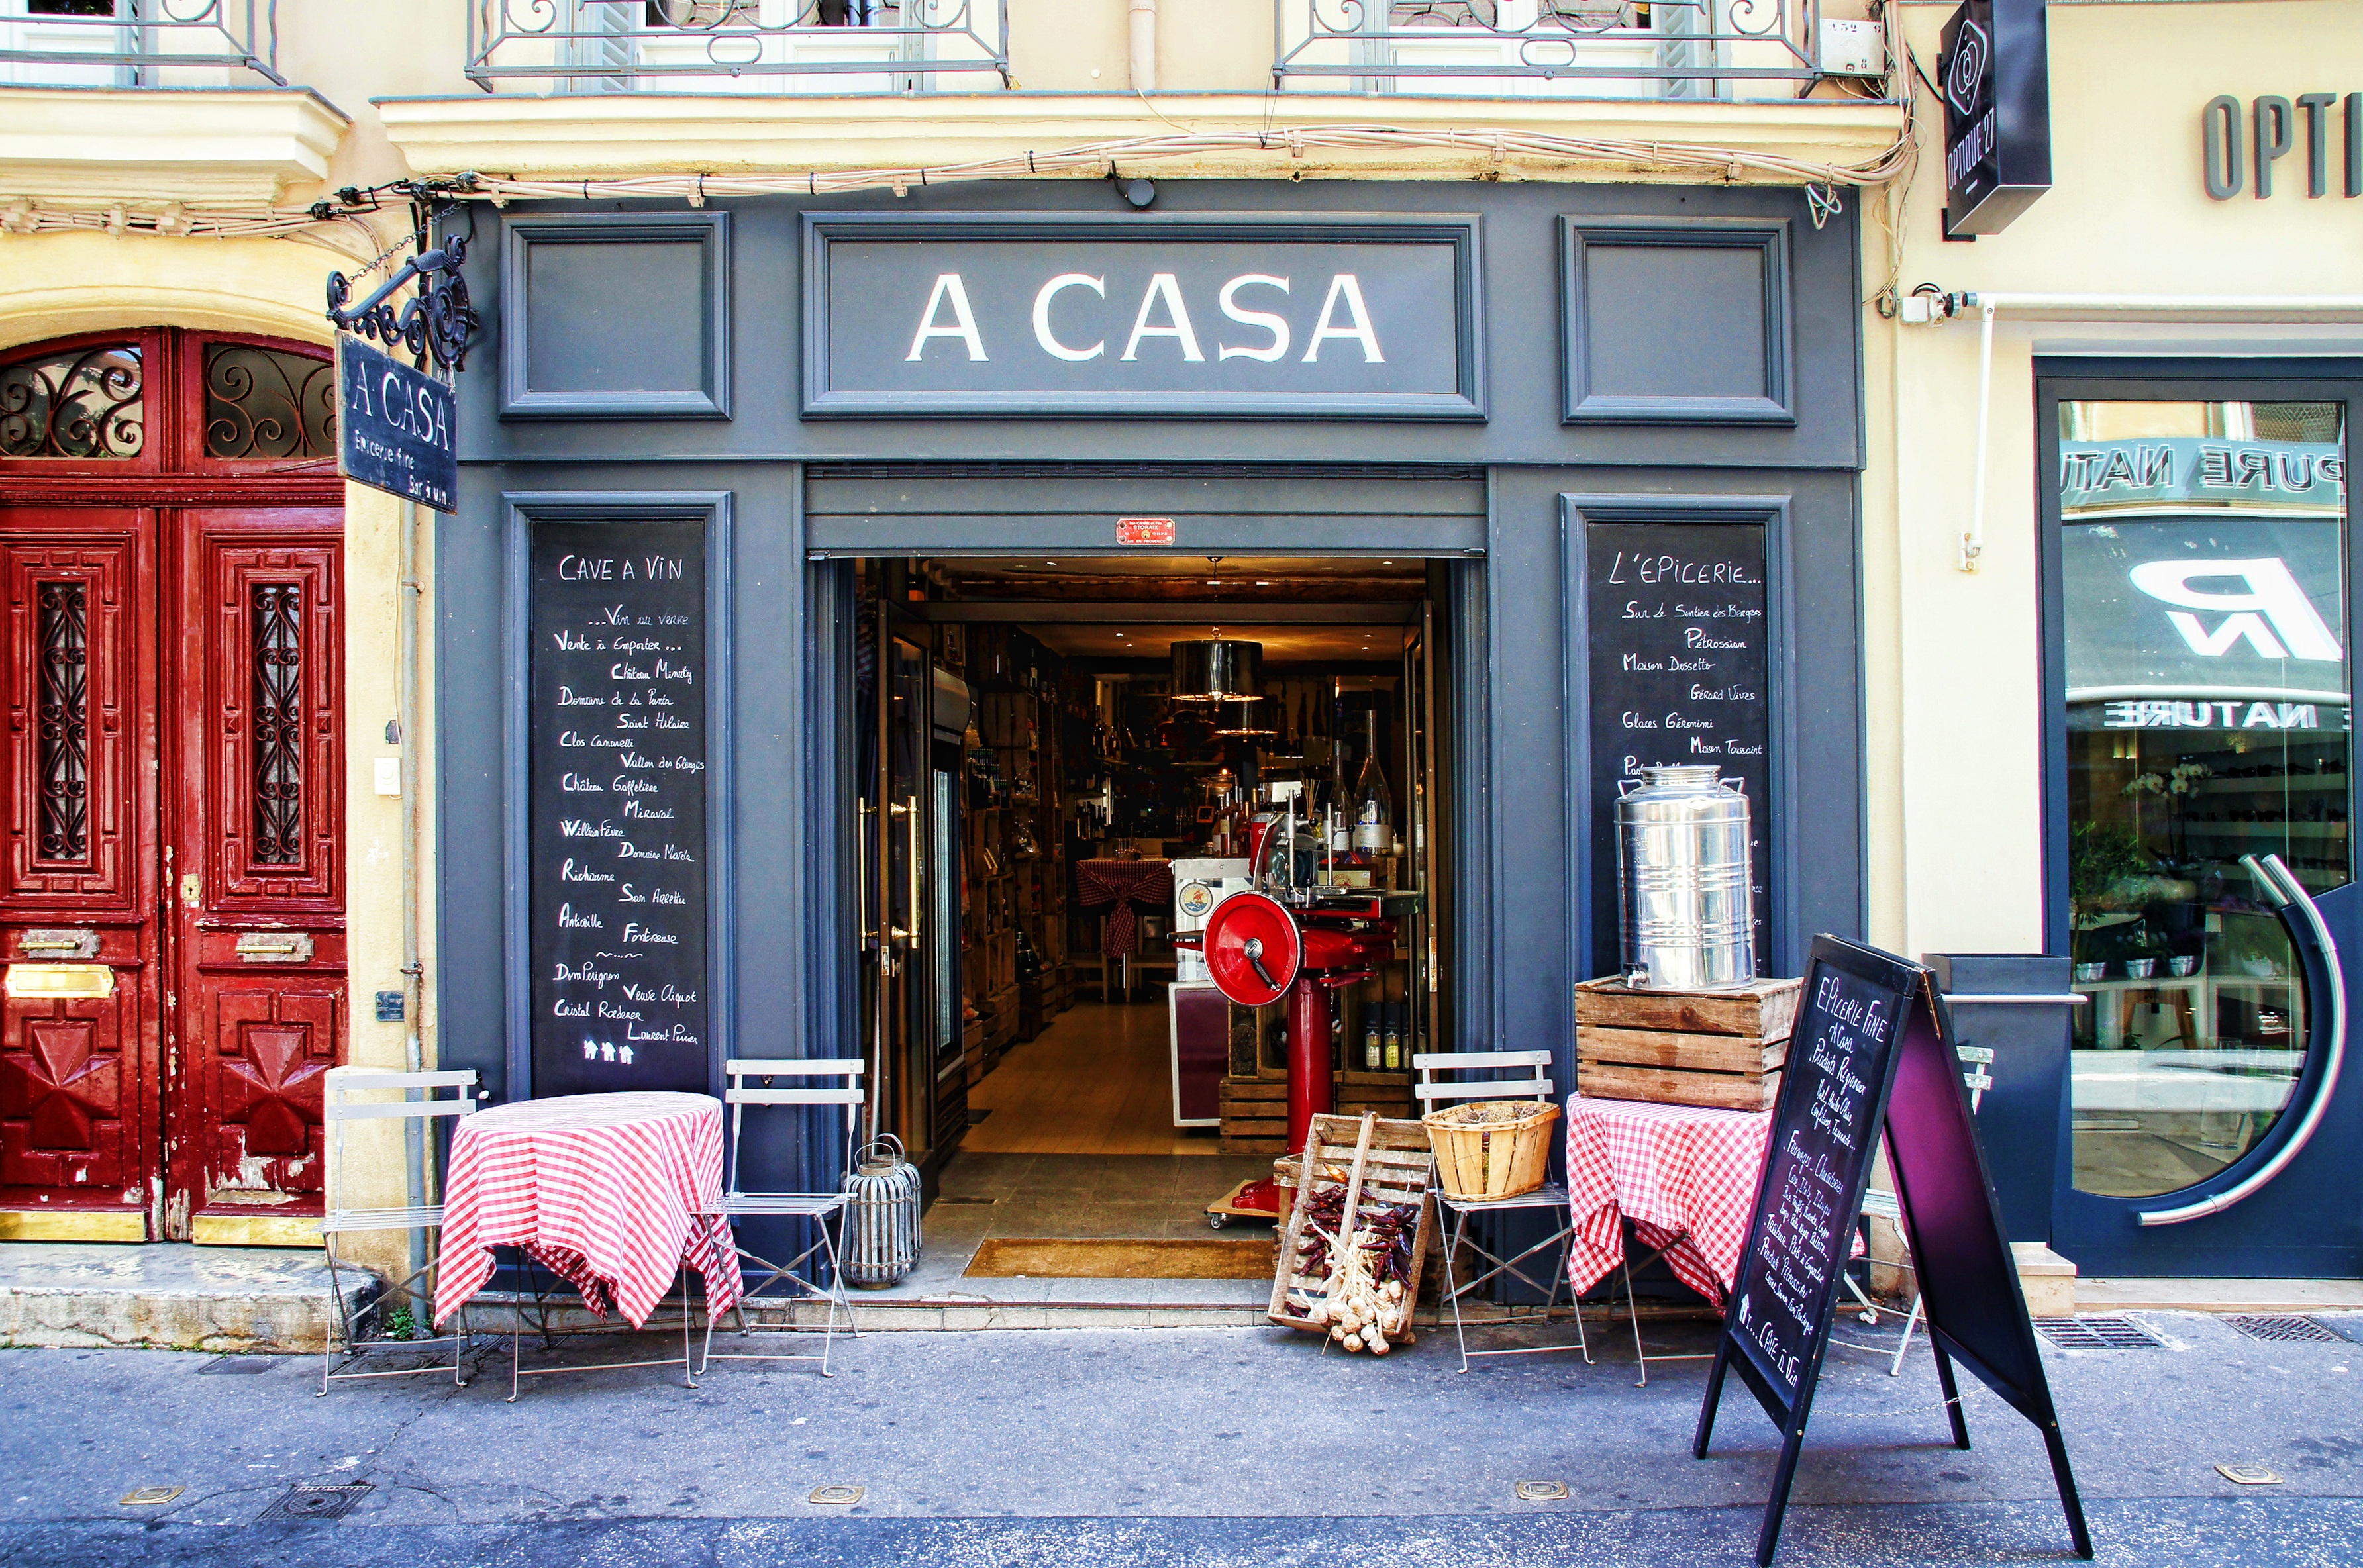
road, street, town, building, restaurant, city, downtown, france, mediterranean, business, shopping, provence, rustico, bowever, urban area